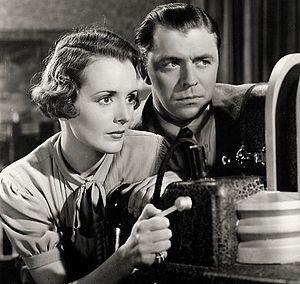
Allen G. Siegler, né le 26 juin 1892 à Newark, mort le 21 septembre 1960 à Los Angeles, est un directeur de la photographie américain, membre de l'ASC.